Duffmuttu

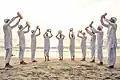
Duffmuttu Artists from Kerala

Duffmuttu (also: Dubhmuttu) is an art form prevalent in the Malabar region of the states of Kerala and Karnataka in south India. It derives its name from the duff, a percussion instrument made of wood and ox skin. The word duff is of Arabic origin and is also called a "thappitta".